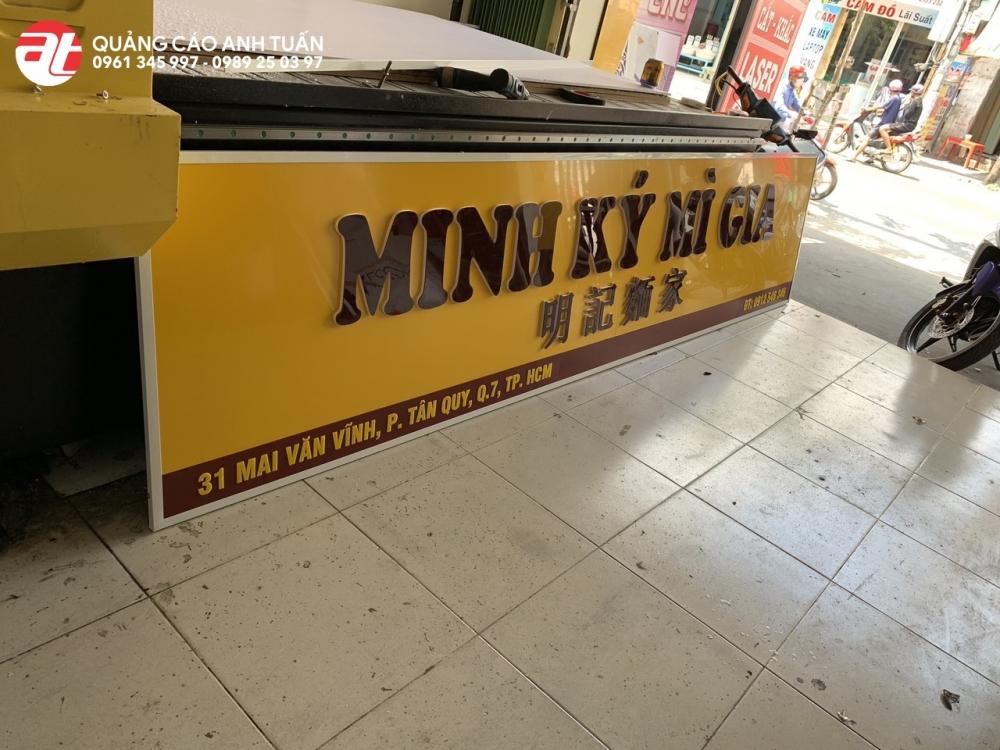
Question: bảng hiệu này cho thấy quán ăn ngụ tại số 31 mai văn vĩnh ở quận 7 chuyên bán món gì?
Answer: mì gia